Brake Fail

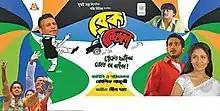

Brake Fail is a 2009 Bengali film. The film was directed by Kaushik Ganguly, produced by "Mumbai Mantra" and the music was composed by Neel Dutt.